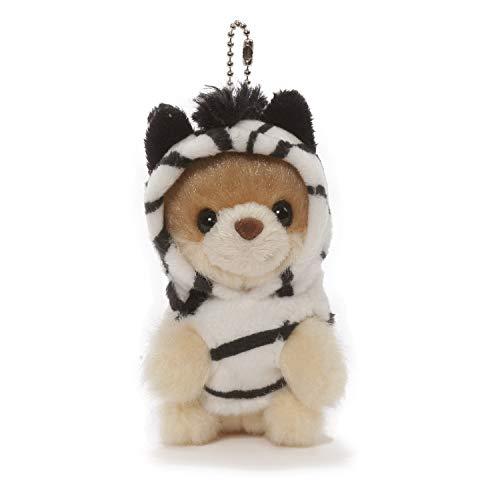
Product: GUND 4061287 World's Cutest Dog Boo Surprise Stuffed Animal Plush Blind Box Series #2: Animal Theme, Multicolor, 3"
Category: Toys & Games | Stuffed Animals & Plush Toys | Stuffed Animals & Teddy Bears
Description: Boo surprise blind box Series 2 collectible Keychain plush.
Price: $10.00
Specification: ProductDimensions:2.7x2.7x2.9inches|ItemWeight:0.48ounces|ShippingWeight:1.44ounces(Viewshippingratesandpolicies)|ASIN:B07F2MLCRD|Itemmodelnumber:4061287|Manufacturerrecommendedage:8yearsandup